One World Trade Center

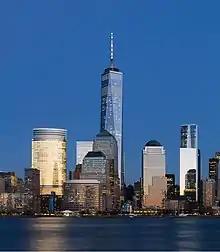
One World Trade Center as viewed from Exchange Place, Jersey City, New Jersey

Along with the protection provided by the reinforced concrete base, a number of other safety features were included in the building's design, so that it would be prepared for a major accident or terrorist attack. Like 7 World Trade Center, the building has thick reinforced concrete walls in all stairwells, elevator shafts, risers, and sprinkler systems. There are also extra-wide, pressurized stairwells, along with a dedicated set of stairwells exclusively for the use of firefighters, and biological and chemical filters throughout the ventilation system. In comparison, the original Twin Towers used a purely steel central core to house utility functions, protected only by lightweight drywall panels.